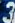
Number: 3